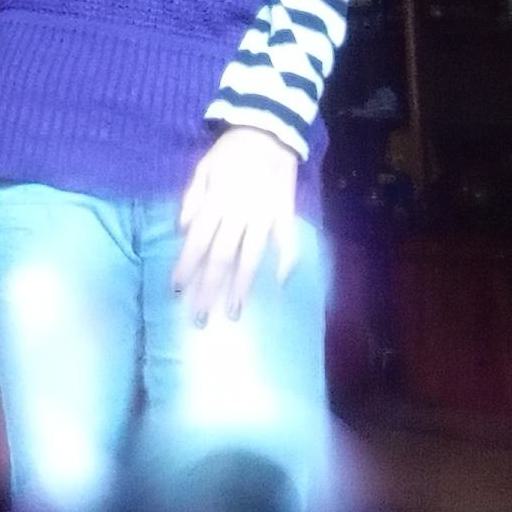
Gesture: no_gesture